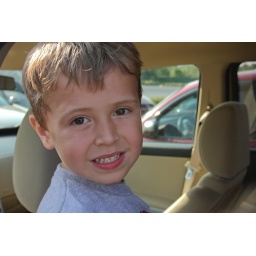
Athan climbing into his seat in my car after I picked him up from school.